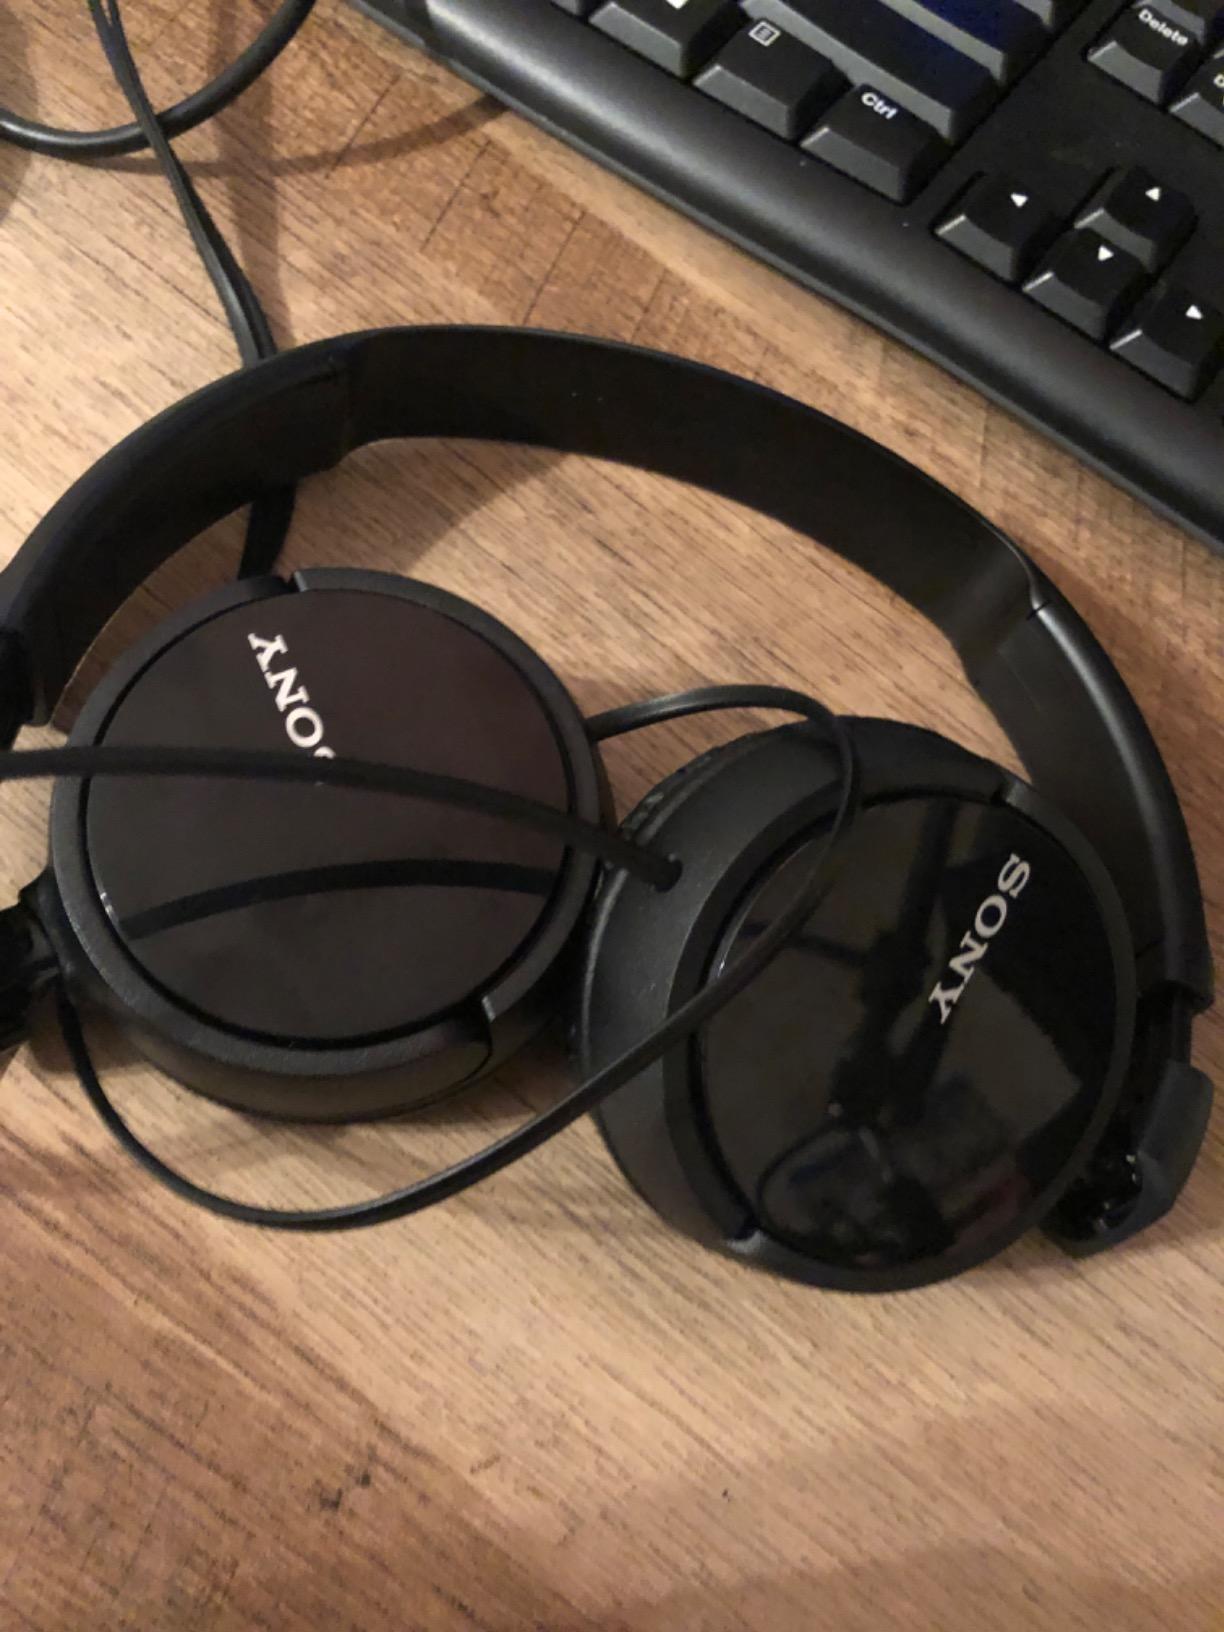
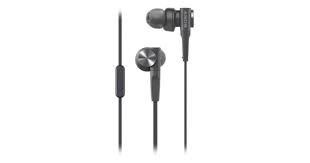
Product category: headphones
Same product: no